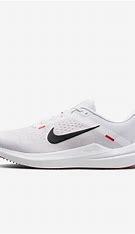
Brand: Nike
Model: Winflo 10